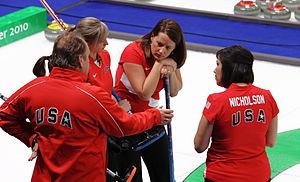
L'équipe des États-Unis de curling est la sélection qui représente les États-Unis dans les compétitions internationales de curling.